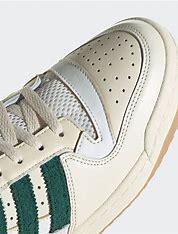
Brand: Adidas
Model: Forum 84